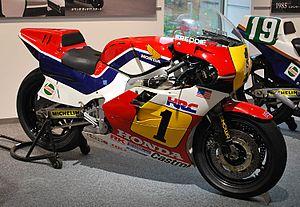
Hang-On est un jeu de course de moto développé par Sega-AM2 et édité par Sega sur borne d'arcade en juillet 1985. Le joueur pilote une moto dans une course contre-la-montre en concurrence avec d'autres motos contrôlées par l'intelligence artificielle. C'est l'un des premiers jeux d'arcade à utiliser des graphismes 16 bits et la technologie Super Scaler de Sega, qui permet une mise à l'échelle en pseudo 3D des sprites à un taux de rafraîchissement élevé. Ce jeu voit aussi l'introduction d'une borne dédiée en forme de moto, dont les mouvements que le joueur produit permettent de diriger la moto dans le jeu. Le jeu inspire par la suite la création de nombreuses bornes basées sur ce principe. Par la création de ce titre, Sega tente de concurrencer la position dominante de Namco dans le domaine des jeux de course.